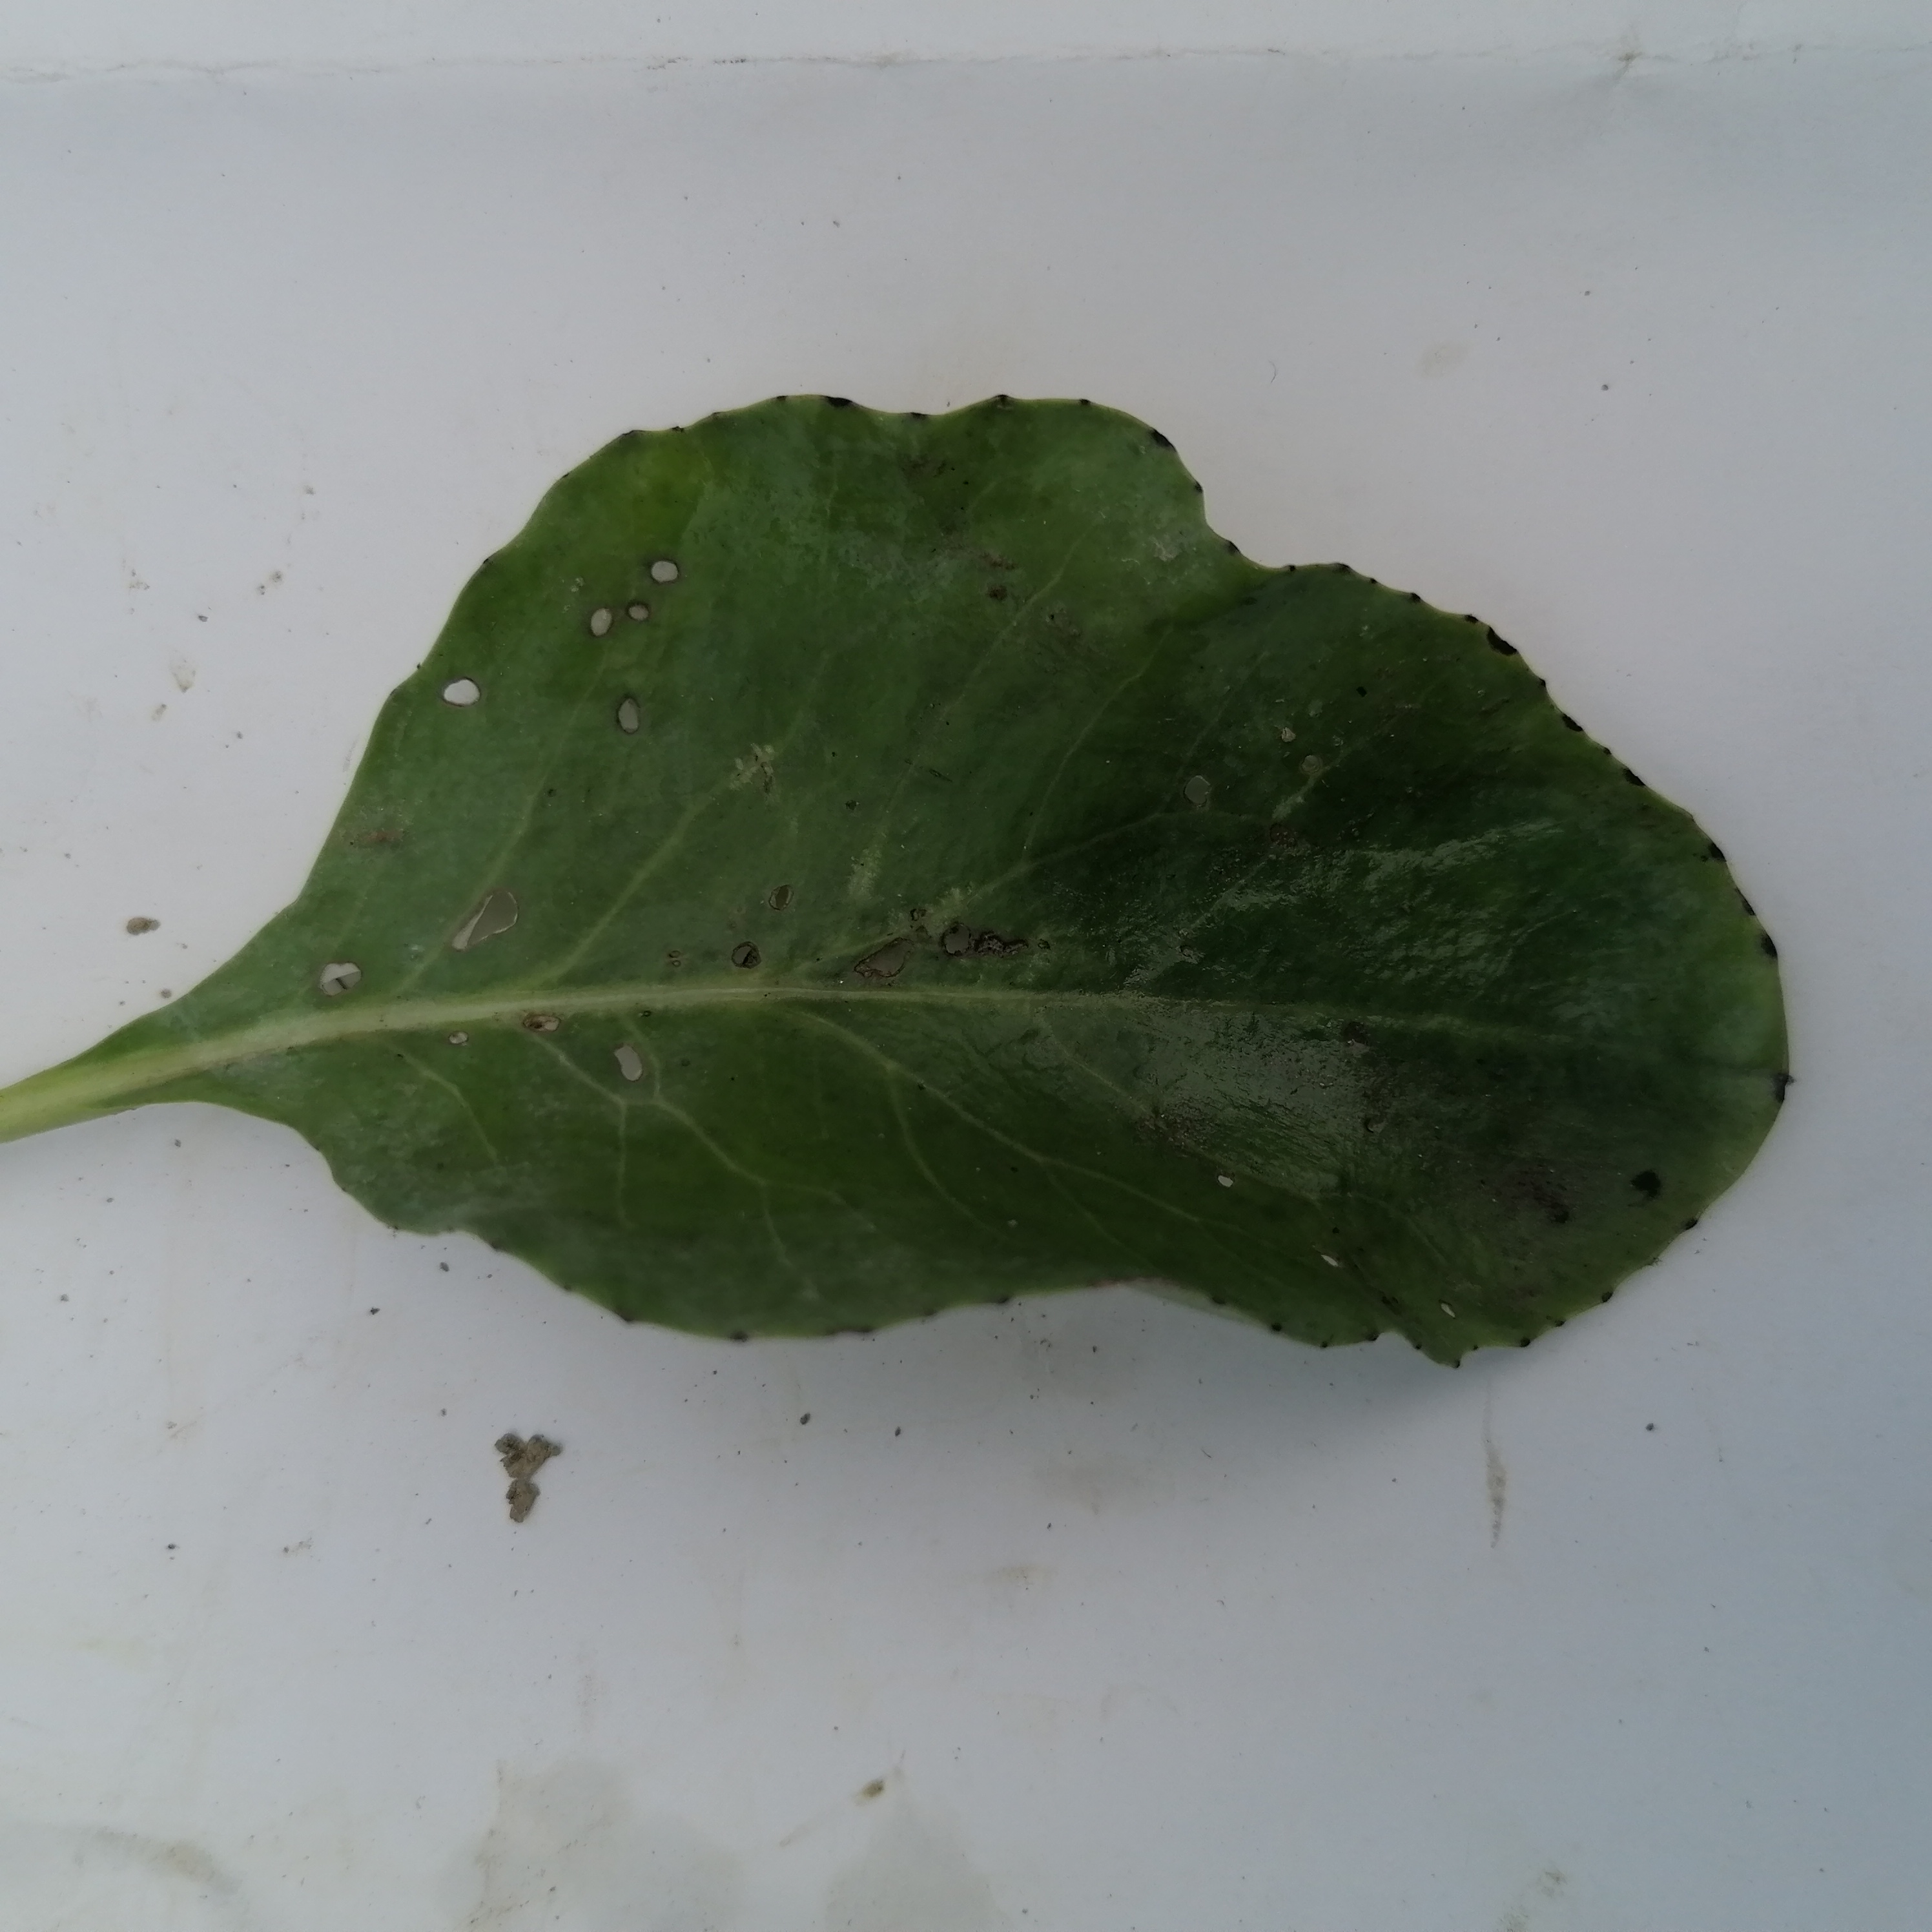
Label: Healthy